WKZV (Pennsylvania)

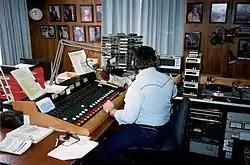
Announcer Randy Allum at the controls, WKZV's main on-air studio, 1996

The station owner, Helen Supinski, closed the station at the end of the day on Tuesday, May 14, 2013.